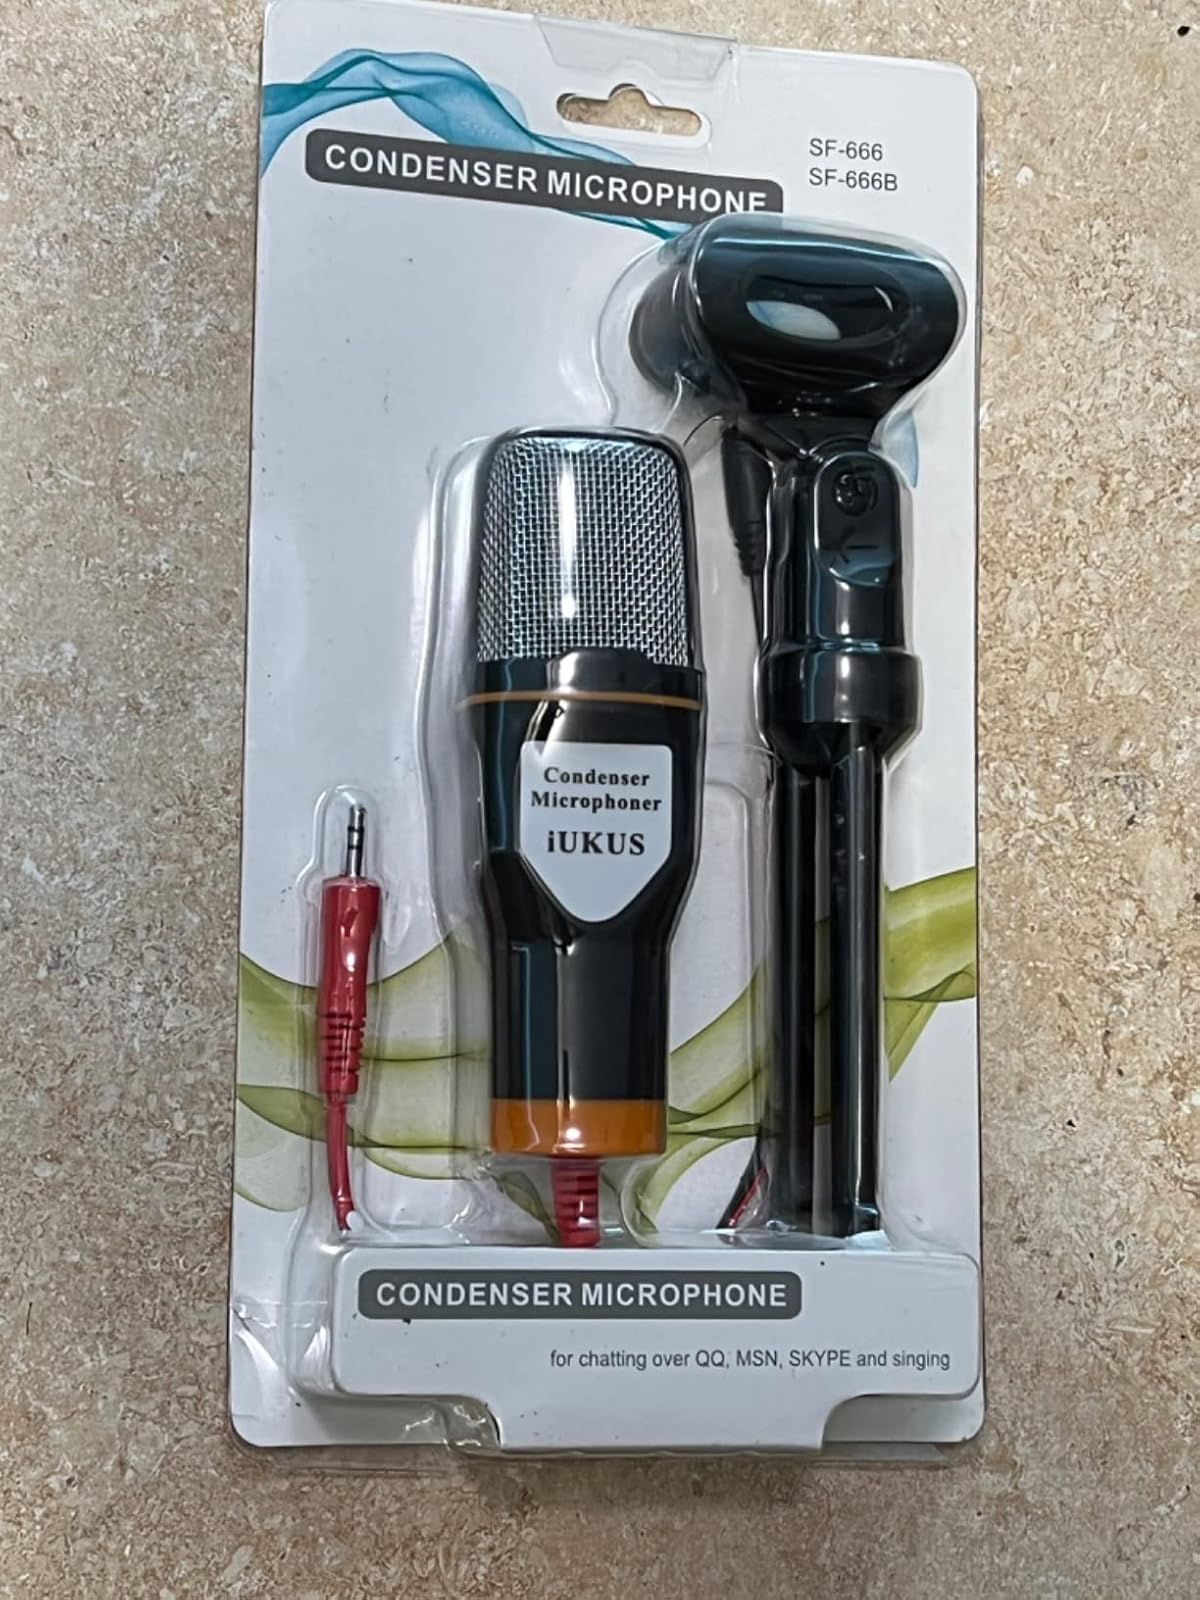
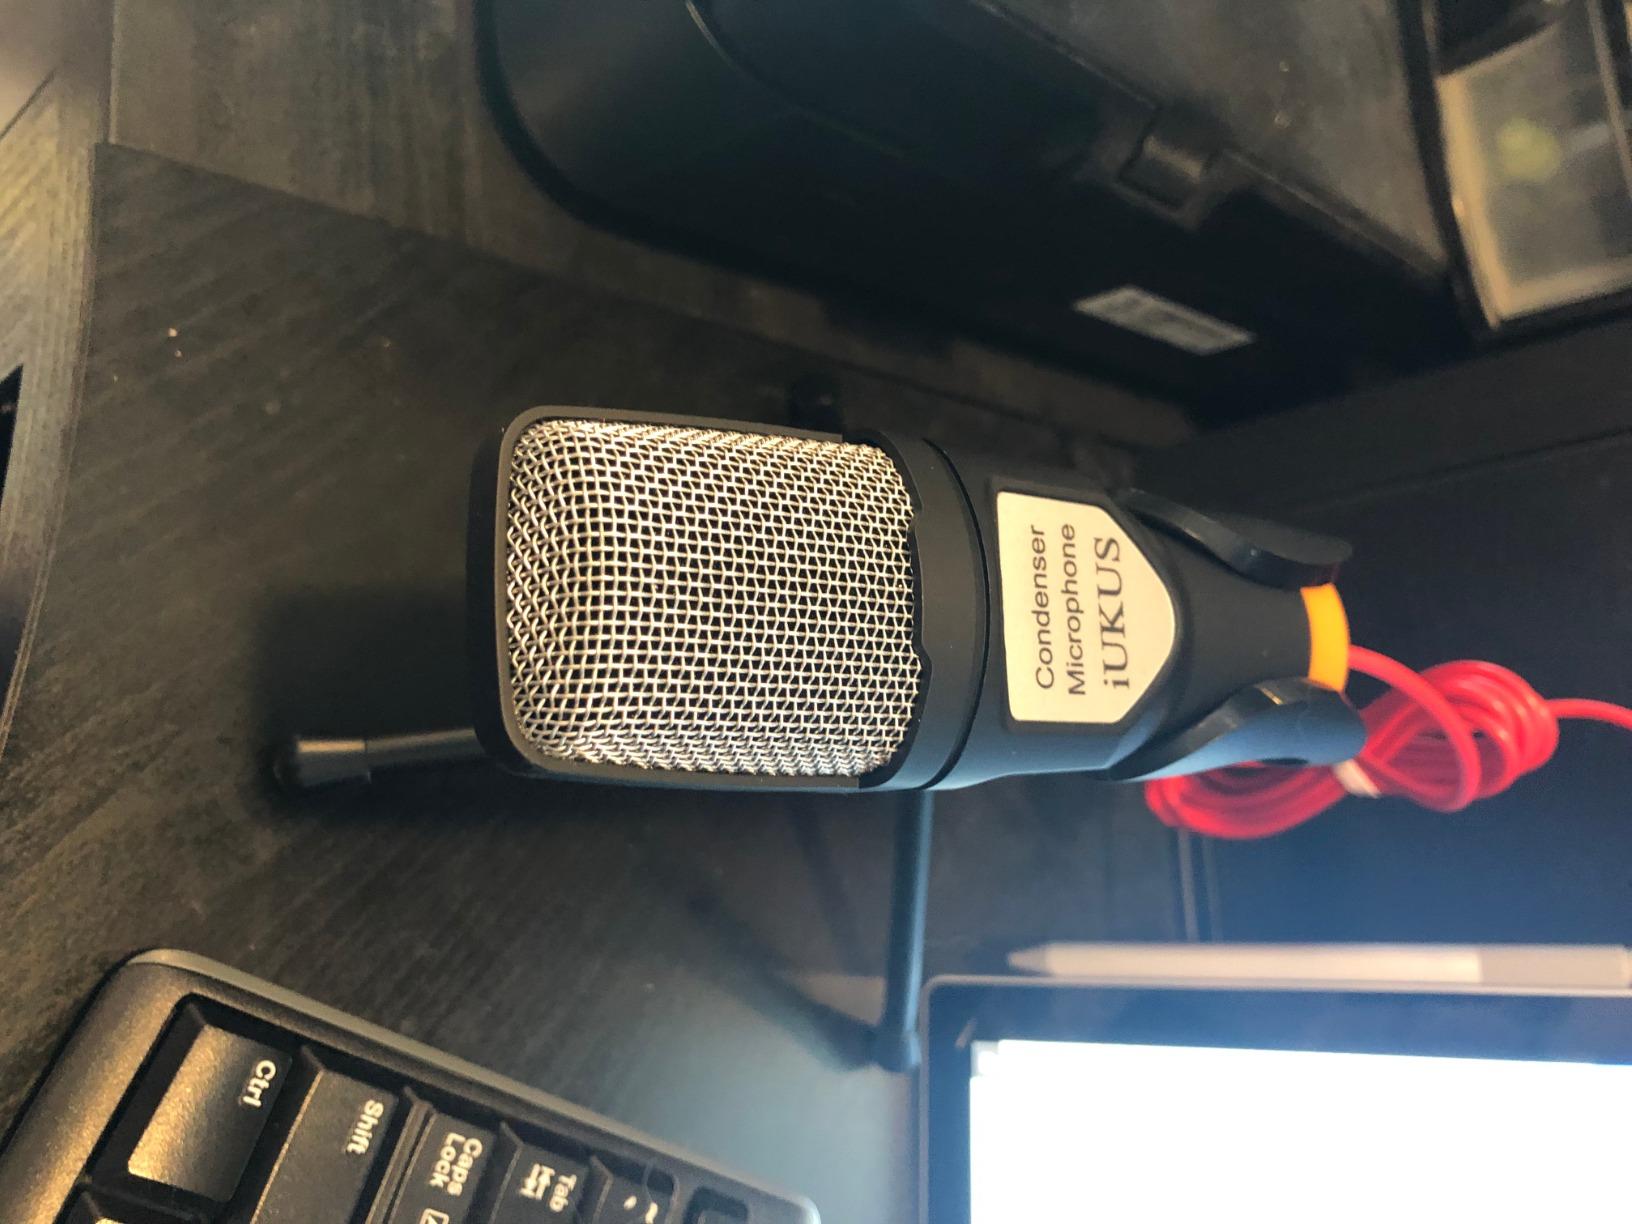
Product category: microphone
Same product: yes